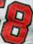
Number: 8